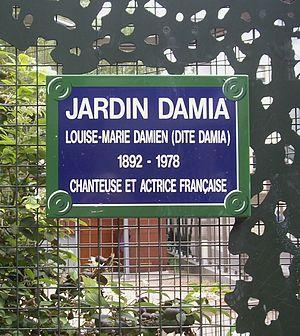
Jardin Damia, Paris 11e. «
Marie-Louise Damien, dite Damia ou Maryse Damia, est une chanteuse et actrice française née le 5 décembre 1889 dans le 13ᵉ arrondissement de Paris et morte le 30 janvier 1978 à La Celle-Saint-Cloud. Réputée pour ses chansons et rôles tragiques, elle est très célèbre dans les années 1930.